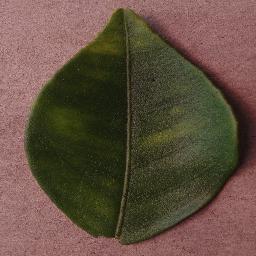
Label: Orange___Haunglongbing_(Citrus_greening)